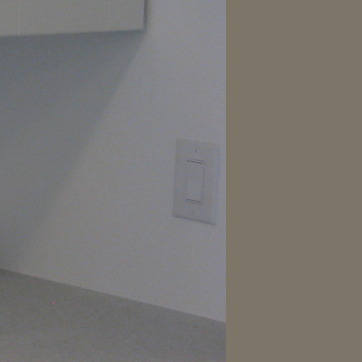
Material: plastic